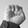
ASL letter: E